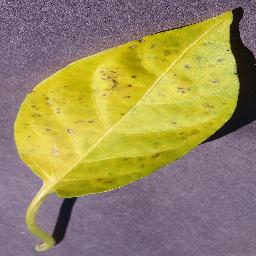
Label: Pepper,_bell___Bacterial_spot